Tudor Revival architecture

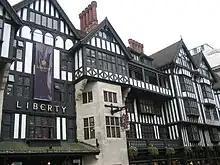
The Liberty & Co. department store in London, built in 1924 to emulate a half-timbered mansion.

Following the First World War many London outer suburbs had developments of houses in the style, all reflecting the taste for nostalgia for rural values. In the first half of the 20th century, increasingly minimal "Tudor" references for "instant" atmosphere in speculative construction cheapened the style. The writer Olive Cook had this debased approach firmly in her sights when she attacked, "the rash of semi-detached villas, bedizened with Tudor gables, mock half-timber work, rough cast and bay windows of every shape which disfigures the outskirts of all our towns". It was also copied in many areas of the world, including the United States and Canada. New York City suburbs such as Westchester County, New York and Englewood and Teaneck, New Jersey feature particularly dense concentrations of Tudor Revival construction from this period.